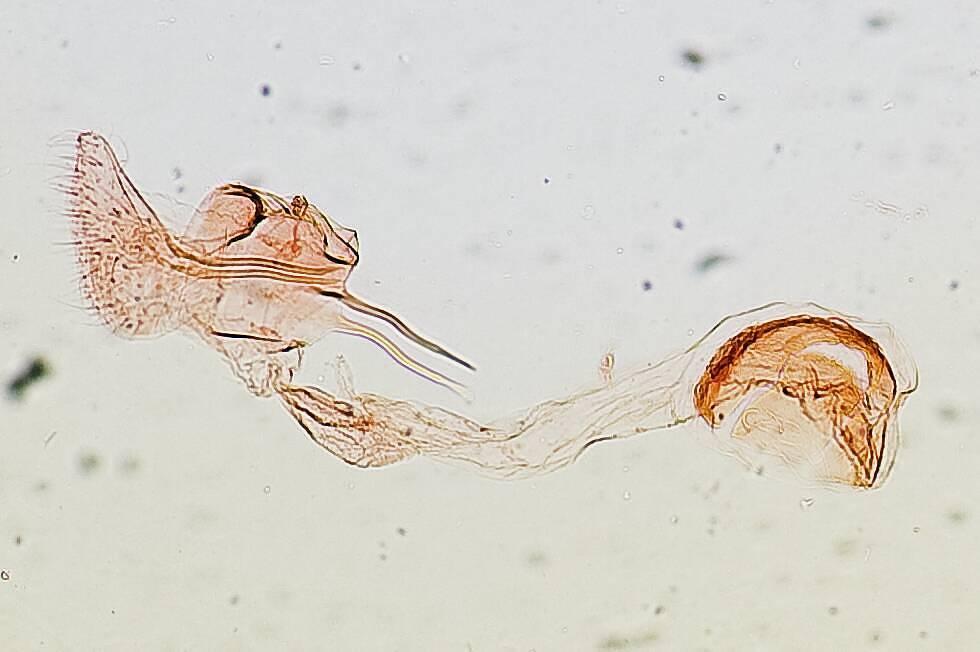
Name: Atascosa floscella
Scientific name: Atascosa floscella Hulst, 1890
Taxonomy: Animalia, Arthropoda, Insecta, Lepidoptera, Pyralidae, Phycitinae
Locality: Blanco Co., Cent. Texas, Blanco, Texas, United States
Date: [Not Stated]